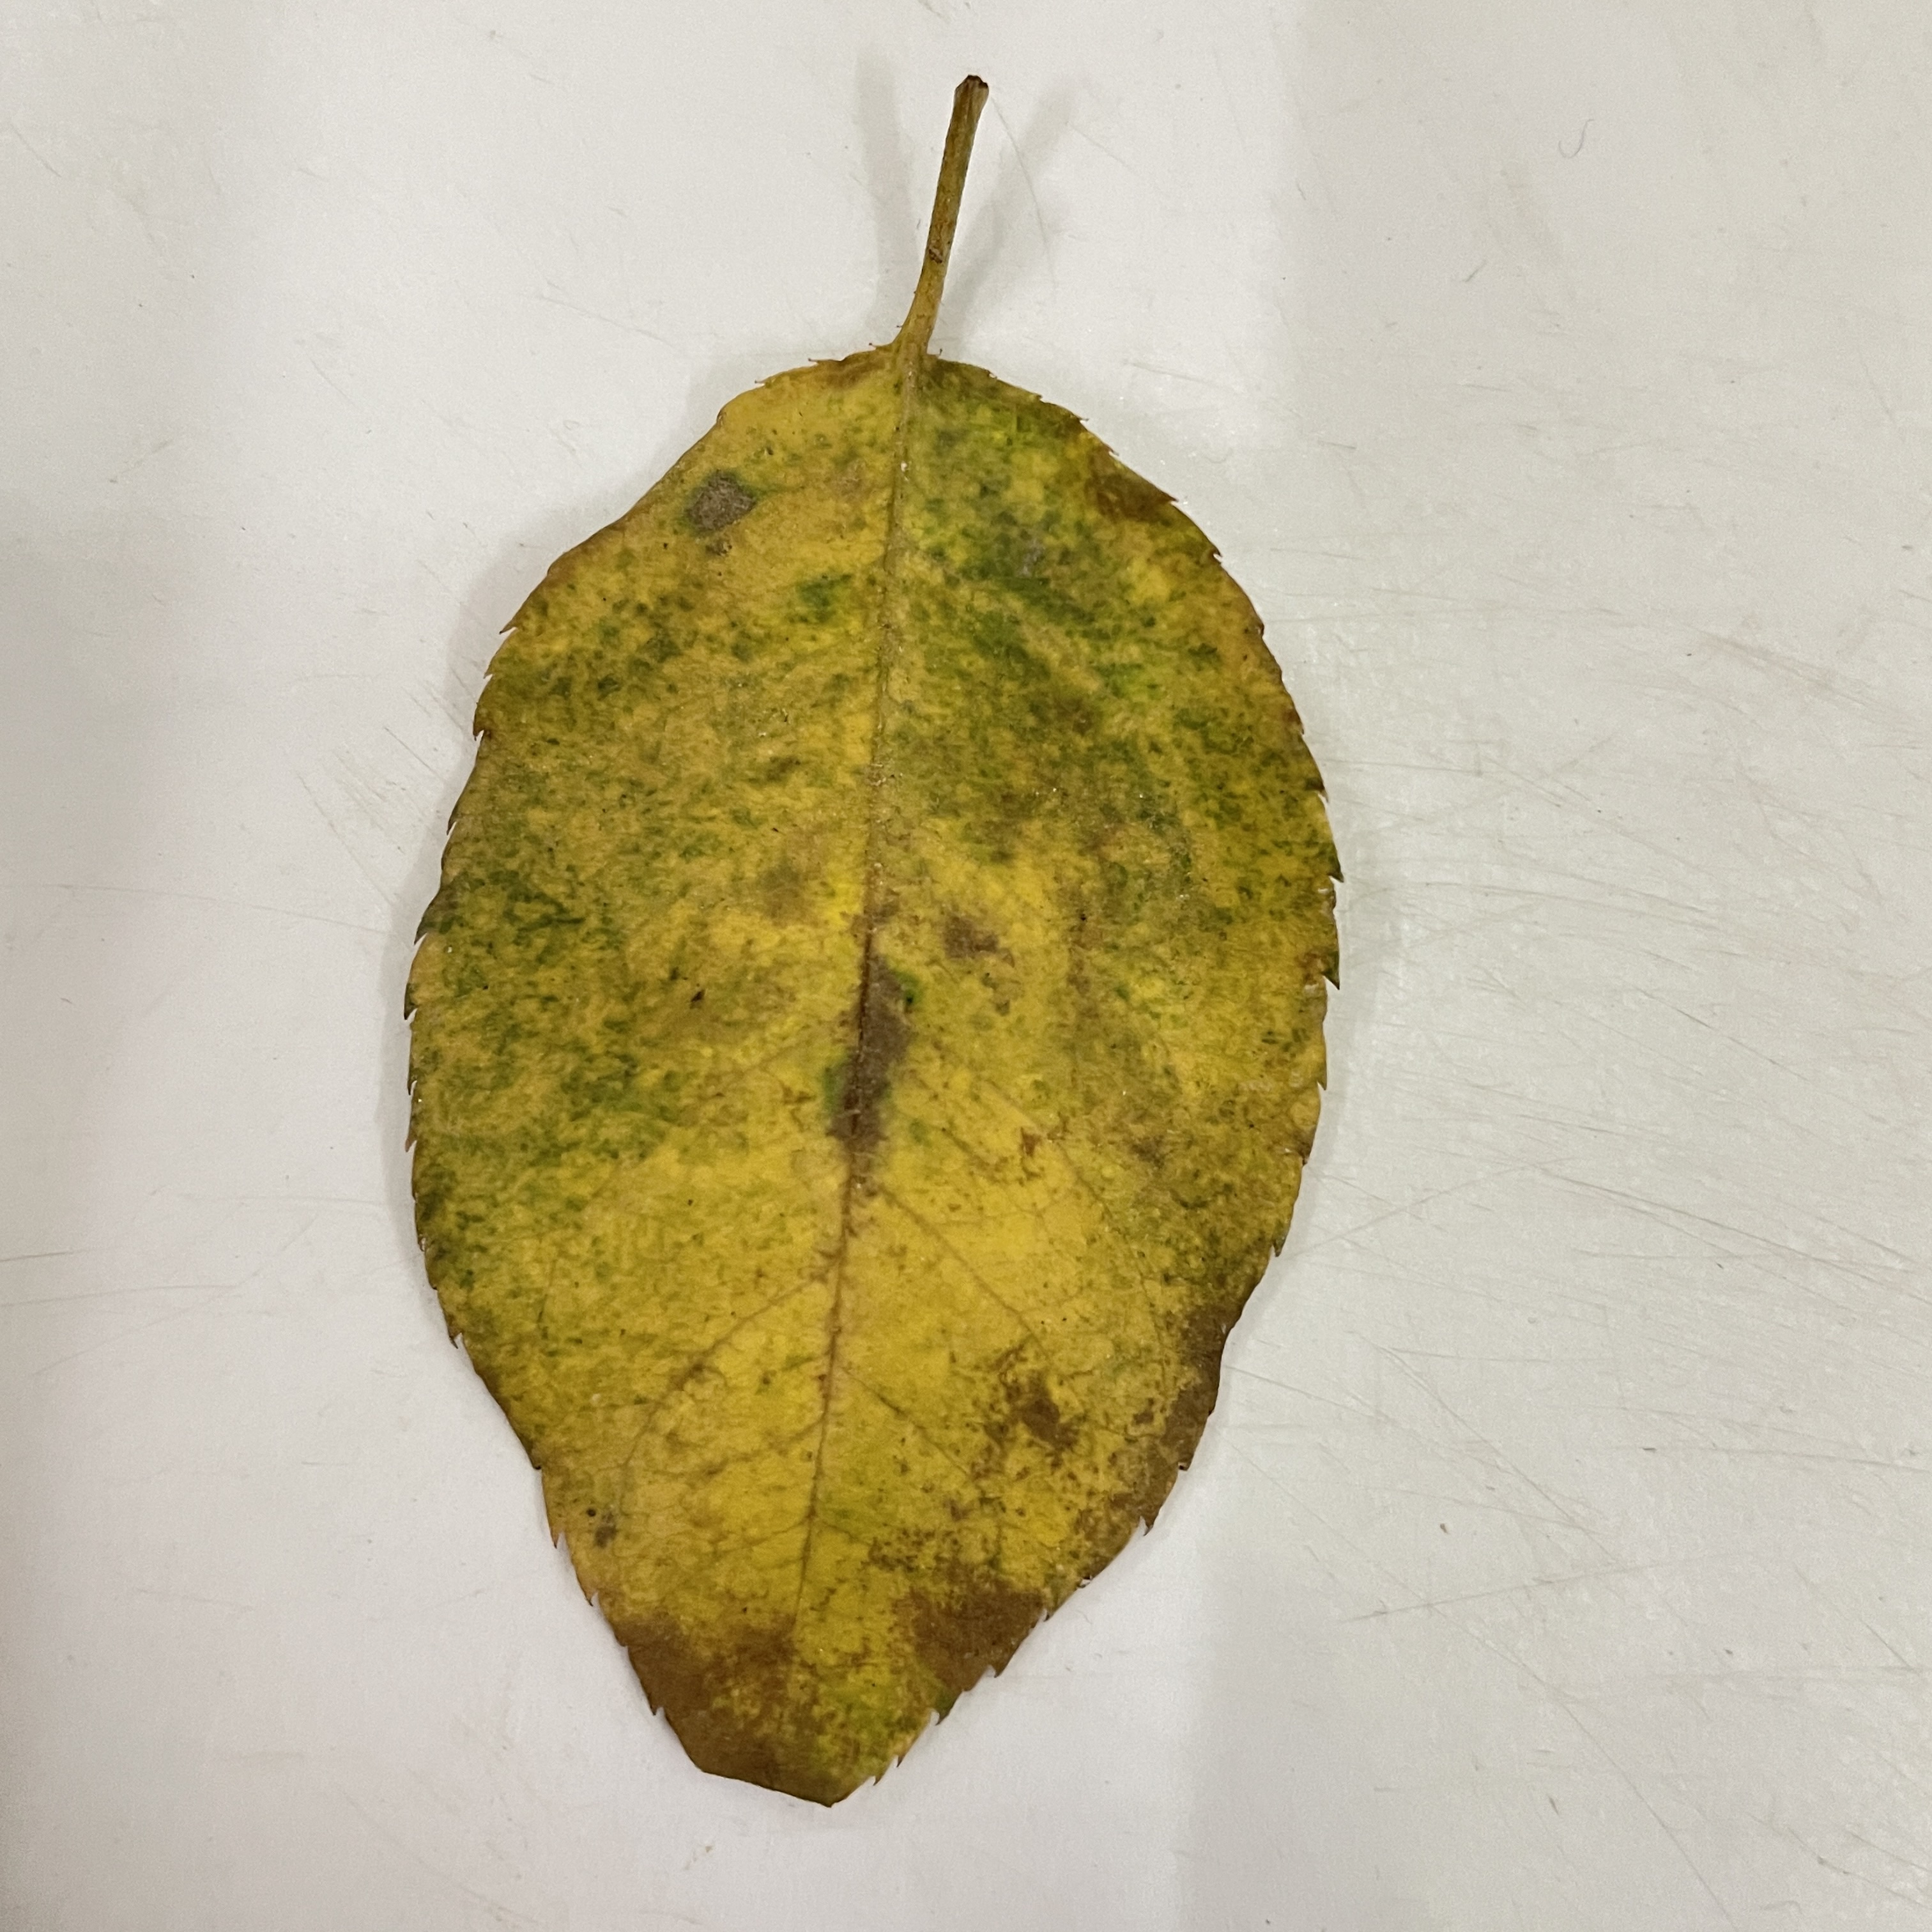
Label: Black Spot